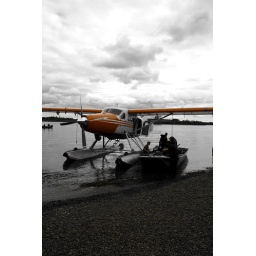
Float plane that flew us in to base camp Alaska.